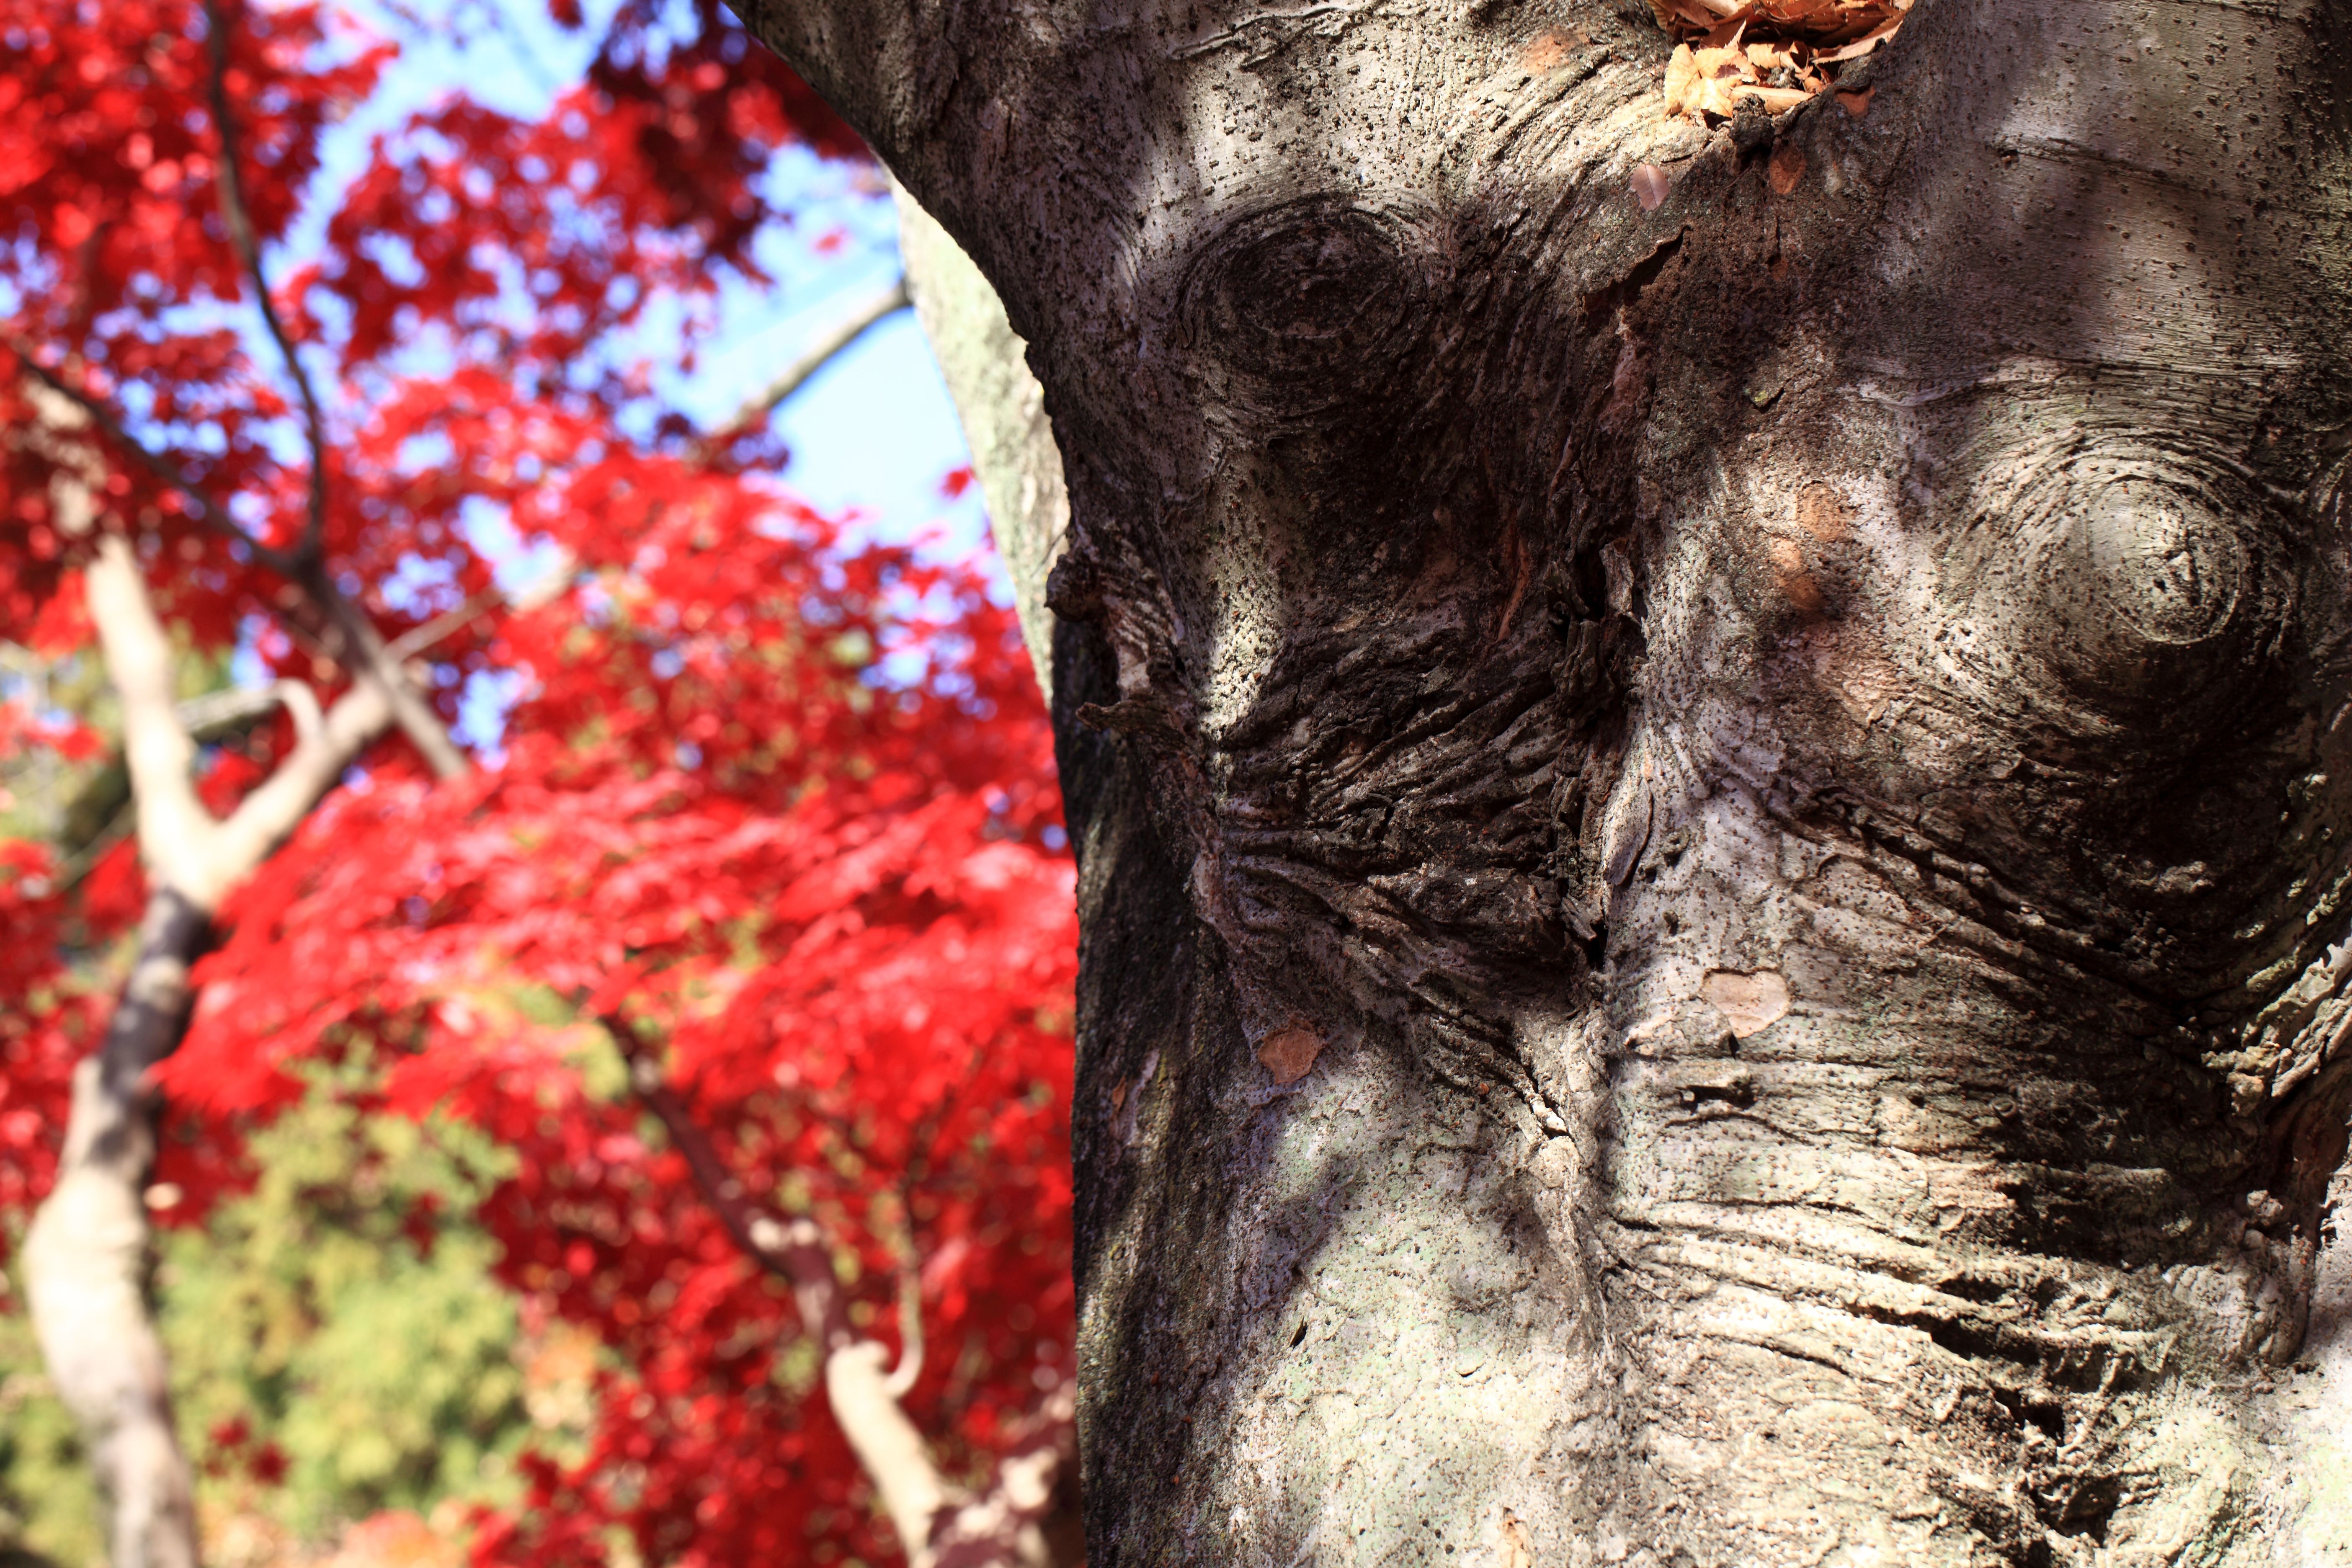
tree, branch, plant, leaf, flower, trunk, high, autumn, season, temple, 5d, hires, markii, hi, res, resolution, chiba, matsudo, hondoji, woody plant